Siege of Mazagan (1562)

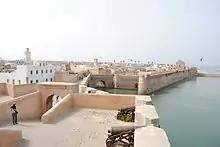
Sea-gate of Mazagan, through which the fortress could be continuously reinforced and supplied via the sea.

Work continued unabated throughout every night: while some men kept watch for scaling ladders, others paid attention to noise below ground that would indicate the approach of a Moroccan mine; others cared for the sick and wounded, prepared supplies, or repaired the holes blasted open by Moroccan artillery. Despite the stress and danger, morale remained high.